Romanian Air Corps

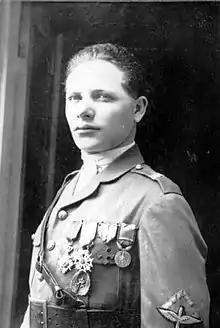
Dumitru Bădulescu was the single ace of Romania by Romanian victory standards

In 1919, the Romanian Army was fighting on two fronts: in Bessarabia where Bolshevik troops were crossing the Dniester and attacking the settlements near the border, and in Hungary, where a communist regime was established on 21 March. A report from 25 March showed that Romania had 51 aircraft in service, with another SPAD VII gifted from France at the beginning of the year.